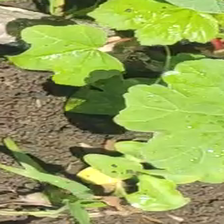
Weed species: Little_Mallow(Malva parviflora)